Preston Hollow, Dallas

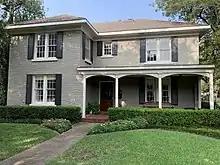
6126 Lakehurst (1922)

That same year, real estate developer Ira P. DeLoache first noticed the area. In 1924, DeLoache bought a farm; Preston Hollow's first lots were carved out of the former farm parcels. He built his real estate office at what is now Ebby’s Little White House in 1926. DeLoache and Al Joyce developed Preston Hollow, with development mainly occurring in the 1930s. Famous architect Charles Dilbeck designed many monumental homes throughout the neighborhood in the 1930s and early 1940s. At first, Preston Road was the area's only connection to Downtown Dallas. Terry Box of "The Dallas Morning News" said that the Northwest Highway "was nothing more than muddy right of way." The area that would later become Preston Center was a dairy farm in the early to mid-20th Century.